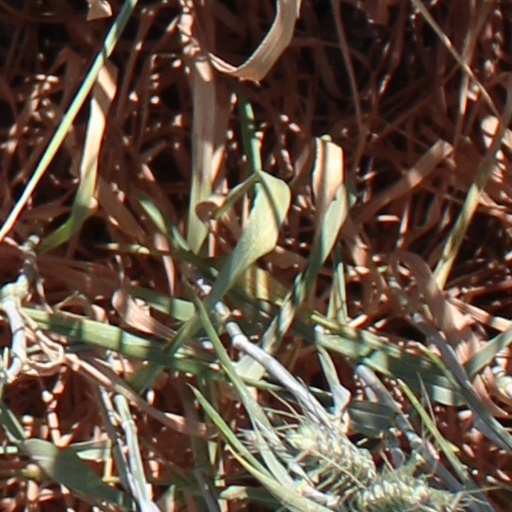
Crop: wheat